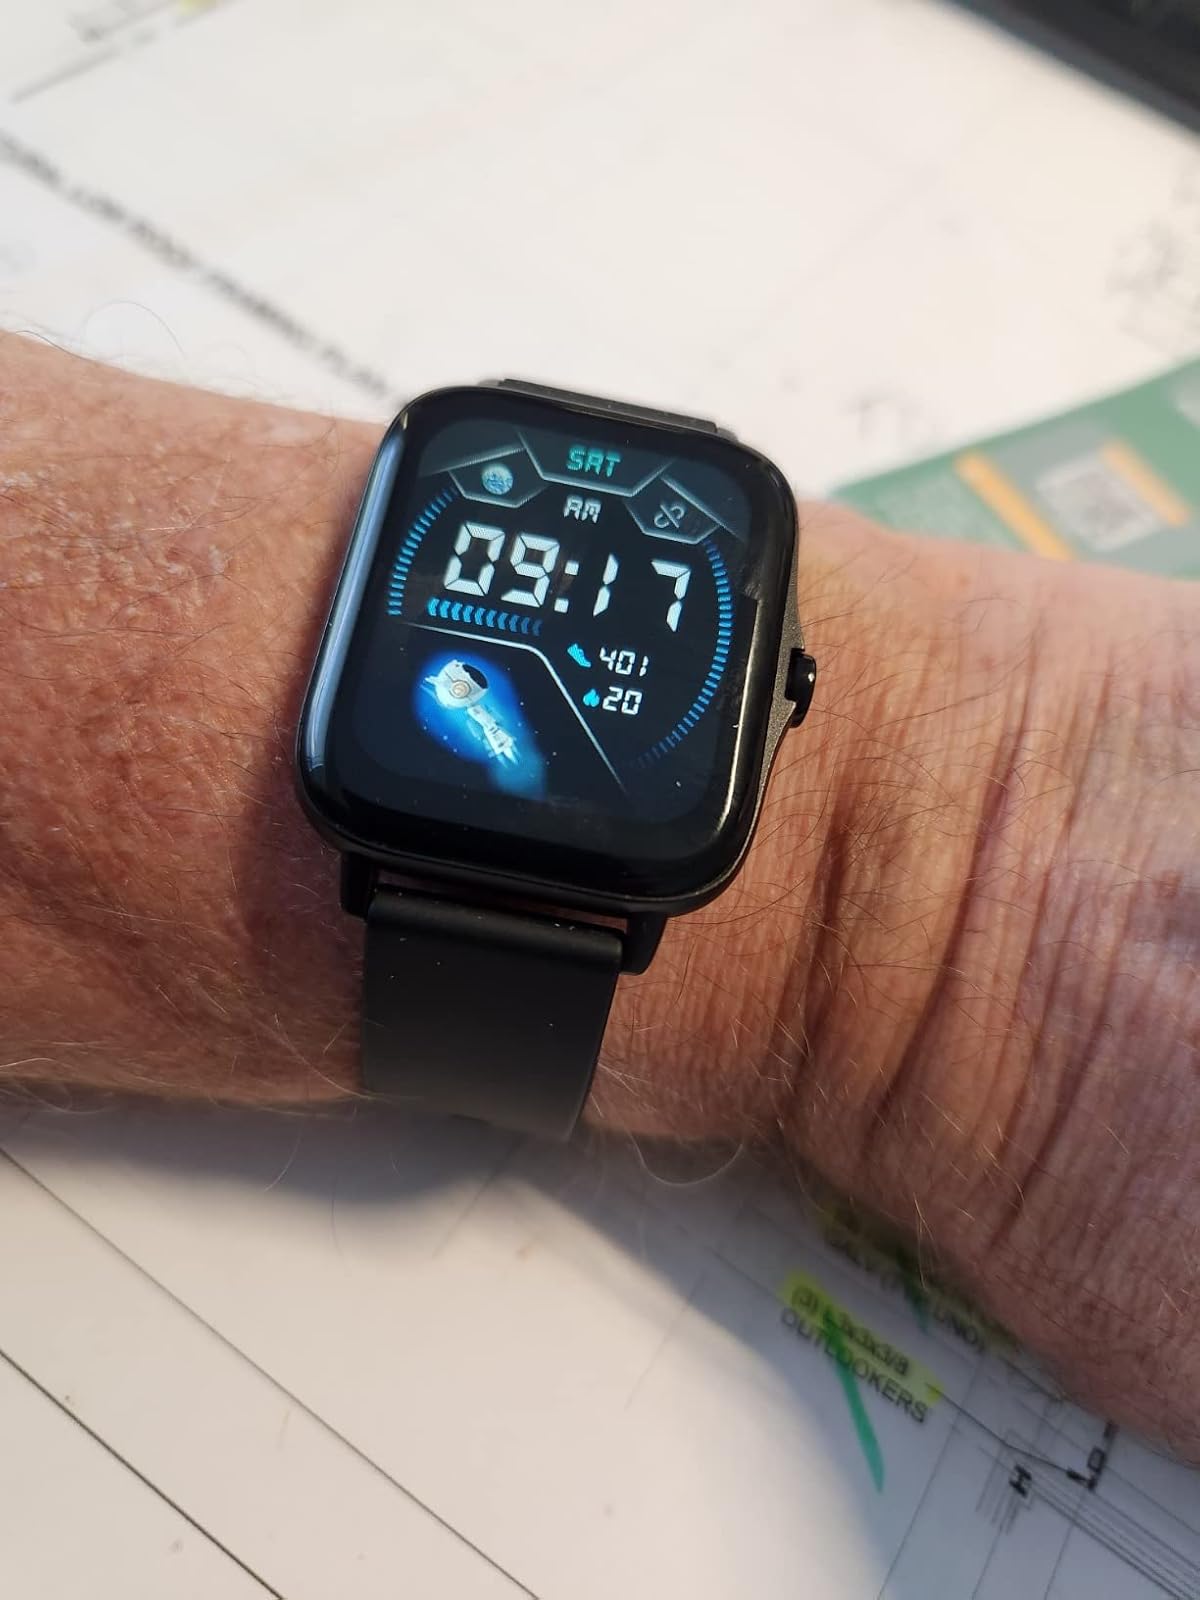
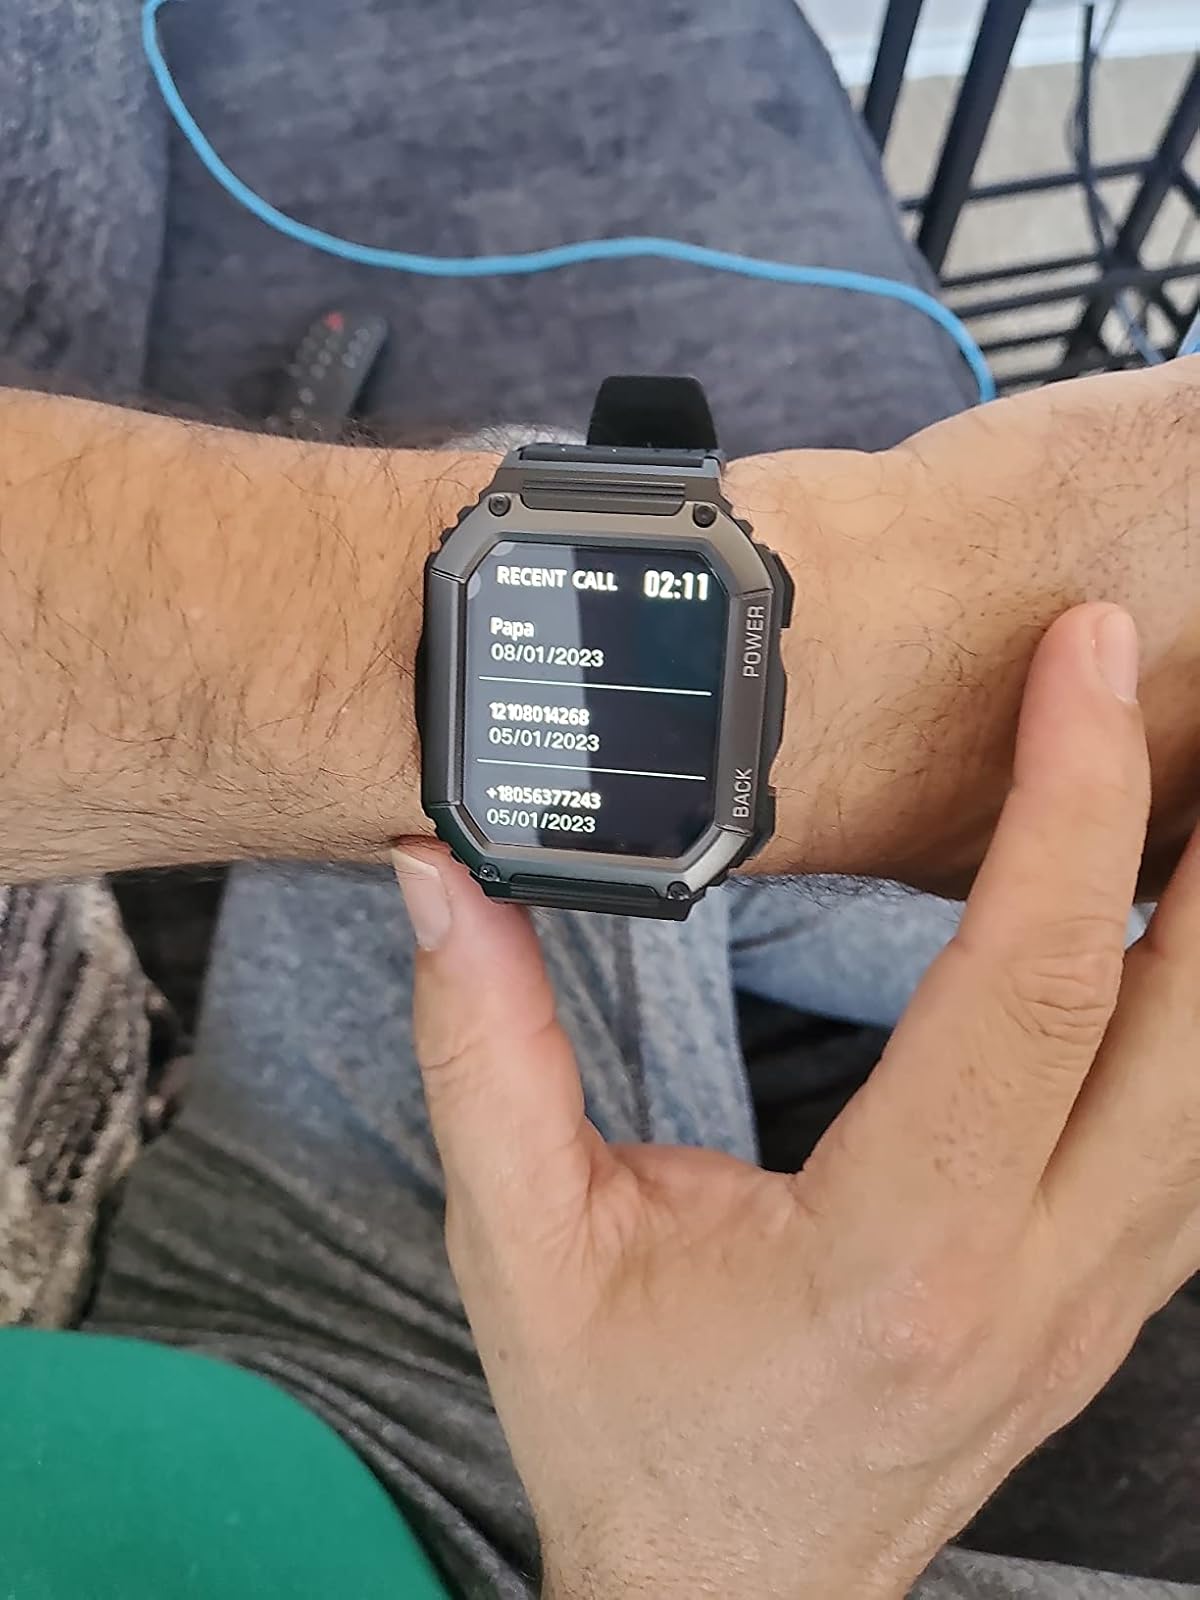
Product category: smartwatch
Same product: no